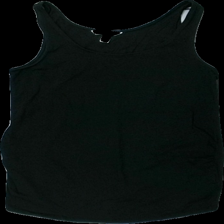
View: front
Type: Tank top
Category: Ladies
Brand: H&M
Colors: Black
Material: 100% bomull
Cut: C-collar
Size: M
Season: All
Damage: dammigt
Damage location: middle center
Damage 2: dammigt
Damage 2 location: middle center
Price range: <50
Recommended usage: Reuse
Description: svart linne med resår på sidor